Charlotte's Web (video game)

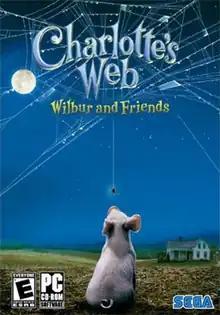
Microsoft Windows cover

Charlotte's Web is a 2006 adventure game based on the movie of the same name. Developed by Backbone Entertainment, it was released by Sega for Game Boy Advance, Nintendo DS, and Microsoft Windows. A separate version for PlayStation 2 was developed by Atomic Planet Entertainment and published by Blast! Entertainment in 2007, only in Europe.